Mexican–American War

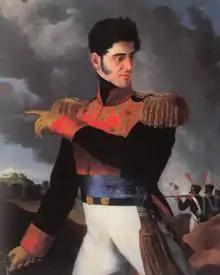
General Antonio López de Santa Anna was a military hero who became president of Mexico on multiple occasions. The Mexican Army's intervention in politics was an ongoing issue during much of the mid-nineteenth century.

During the Spanish colonial era, the Californias (i.e., the Baja California peninsula and Alta California) were sparsely settled. After Mexico became independent, it shut down the missions and reduced its military presence. In 1842, the U.S. minister in Mexico, Waddy Thompson Jr., suggested Mexico might be willing to cede Alta California to the U.S. to settle debts, saying: "As to Texas, I regard it as of very little value compared with California, the richest, the most beautiful, and the healthiest country in the world ... with the acquisition of Upper California we should have the same ascendency on the Pacific ... France and England both have had their eyes upon it."